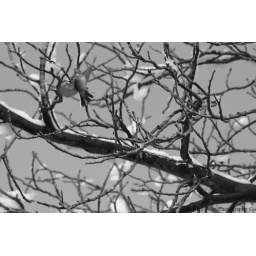
flying bird in winter